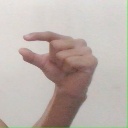
अक्षर: ग